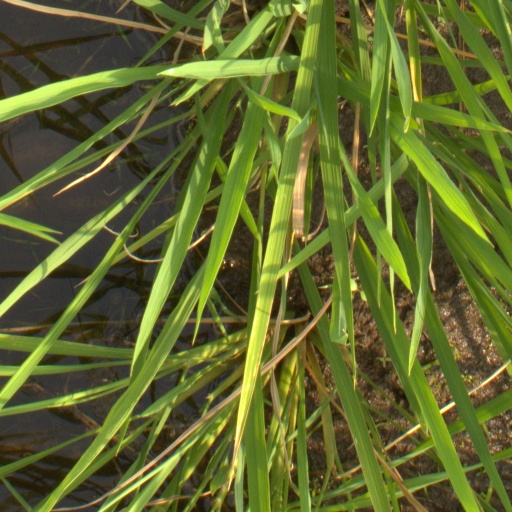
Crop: rice